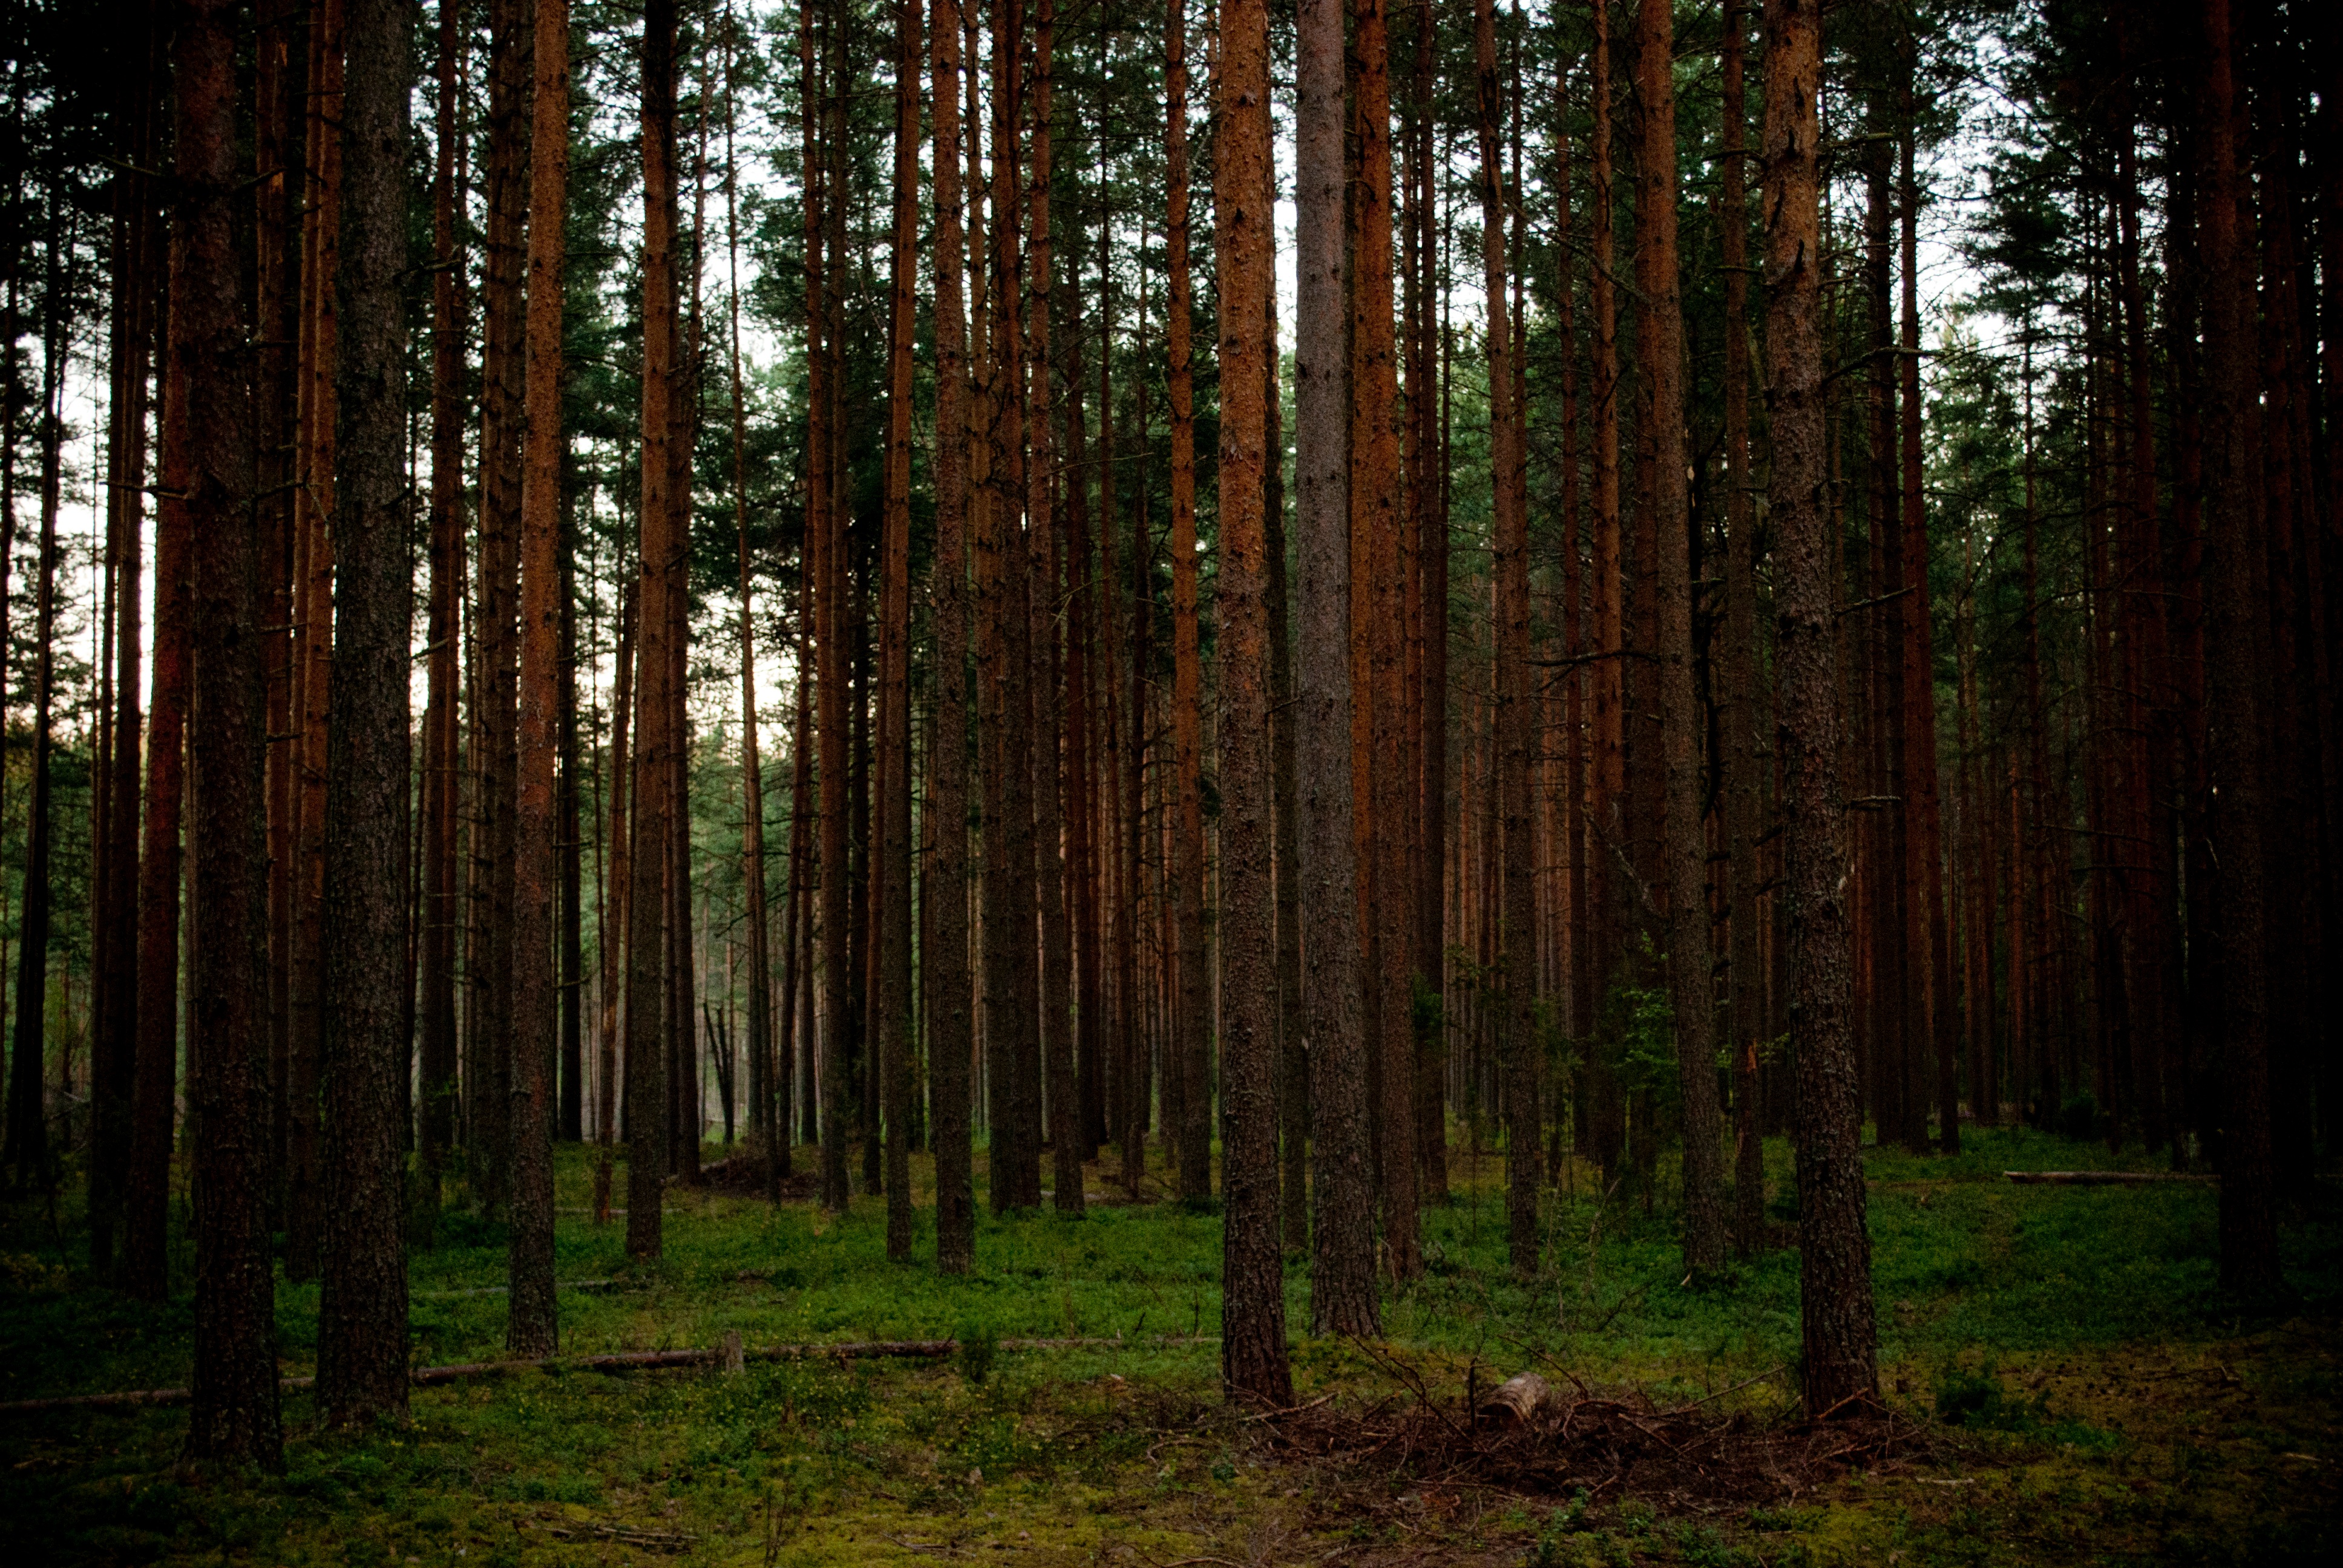
tree, nature, forest, branch, plant, sunlight, leaf, trunk, jungle, autumn, spruce, deciduous, grove, woodland, habitat, ecosystem, biome, old growth forest, natural environment, geographical feature, atmospheric phenomenon, woody plant, temperate broadleaf and mixed forest, temperate coniferous forest